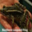
Label: frog